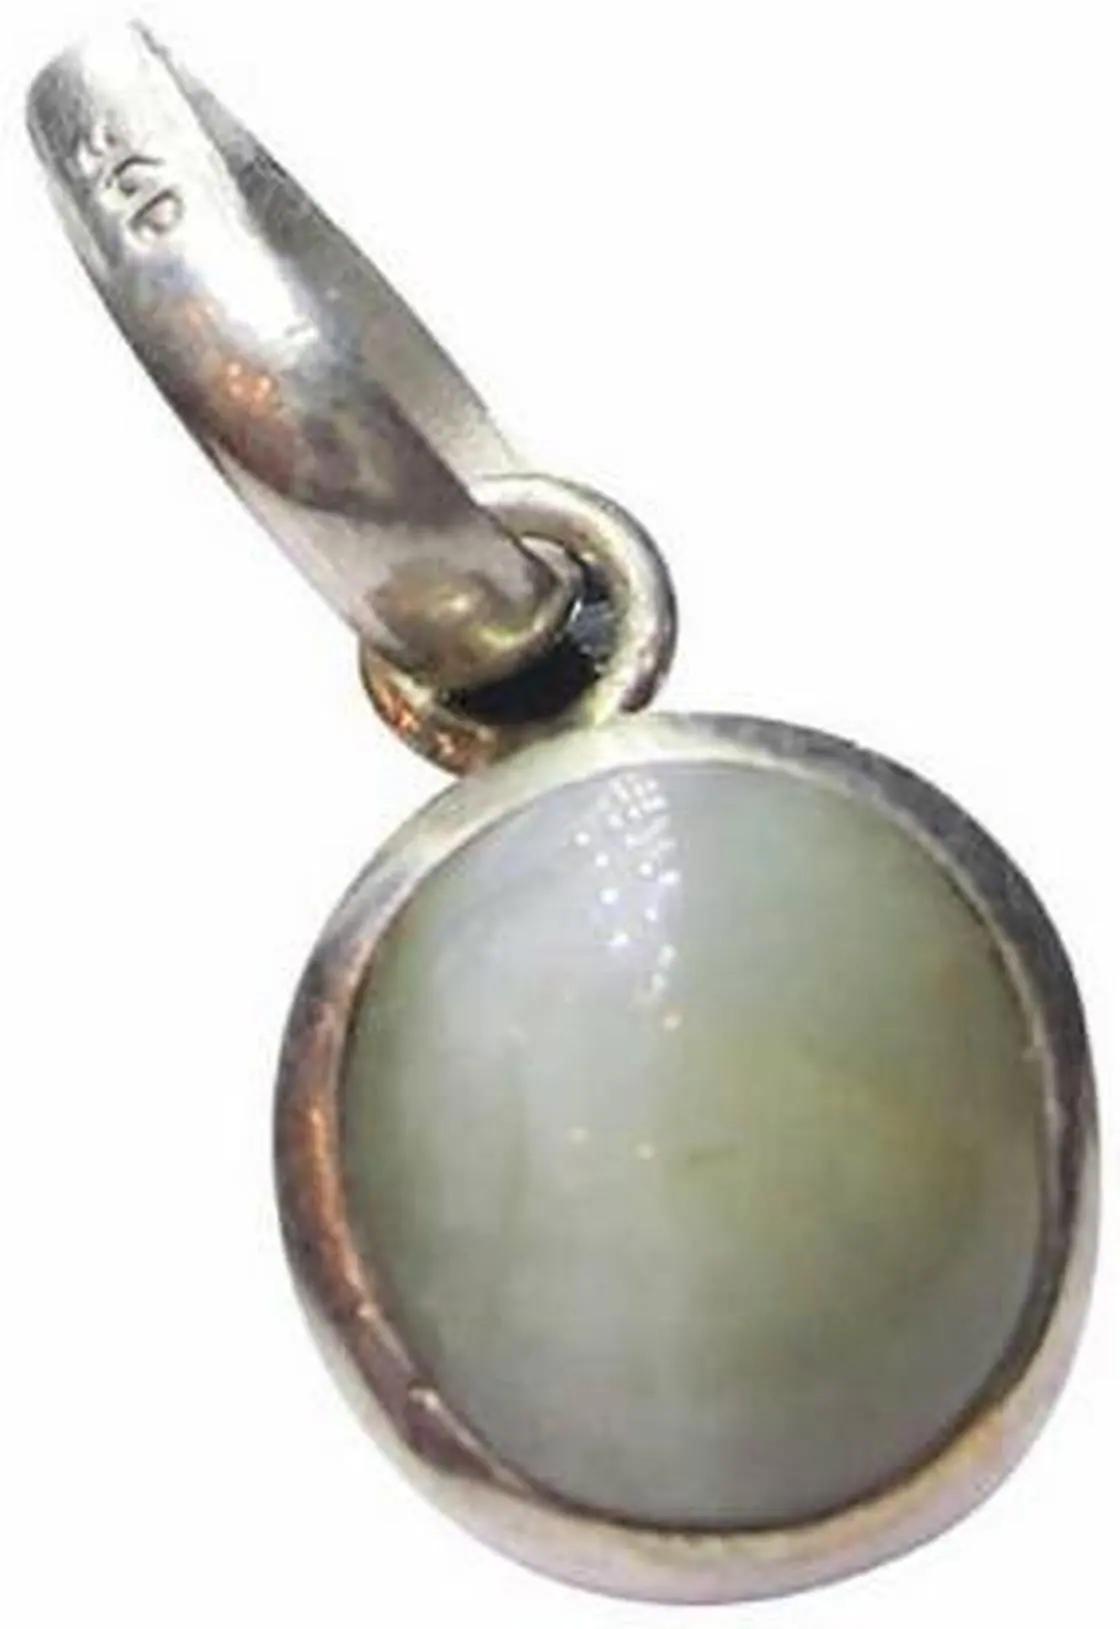
Chopra Gems Silver Plated Metal 6.50ratti Cats Eye Lehsuniya Panchdhatu Astro Pendant Silver (Men and Women)
Type: Necklaces & Pendants
Brand: Chopra Gems & Jewellery
Price: Rs. 795
 According to vedic astrology, cats eye chrysoberyl also known as lehsunia or vaidurya is the gemstone of planet ketu or south node of the moon. It is a gemstone with intense planetary energies and shows effects quite fast.This gemstone, representing for ketu as per vedic astrology, is known as cats eye, lehsunia, or vaiduria. The other name of this stone is chrysoberyl cats eye. Cats eye chrysoberyl is a favoured gem with individuals who love to gamble or regularly participate in speculative activities and games of chance as it is said to bring luck. This is a gem for risk takers and adventurers. The cats eye gem is believed to build back the physical body that has been damaged by abuse of any kind unhealthy habits, disease, depression etc. The cats eye gemstone can relieve mental anxiety cause by in expression of desires. It can dissolve stress. Wearing a cats eye can give greater awareness and restore memory. Cats eye stone unblocks the innumerable channel of earning quick money. Ensure and reinforce the luck of a person to earn instant wealth. Lehsunia stone restores excellent protective properties that will guard a person against ghosts and evil eyes. The ketu does that is acknowledged as being one of the worst and longest remaining dasha that last around 18 years will be soothed by wearing cats eye stone. Product.
Features: Type - 6.50ratti cats eye lehsuniya panchdhatu astro pendant,Color - silver,For men and women
Included: 1 6.50ratti Cats Eye Lehsuniya Panchdhatu Astro Pendant